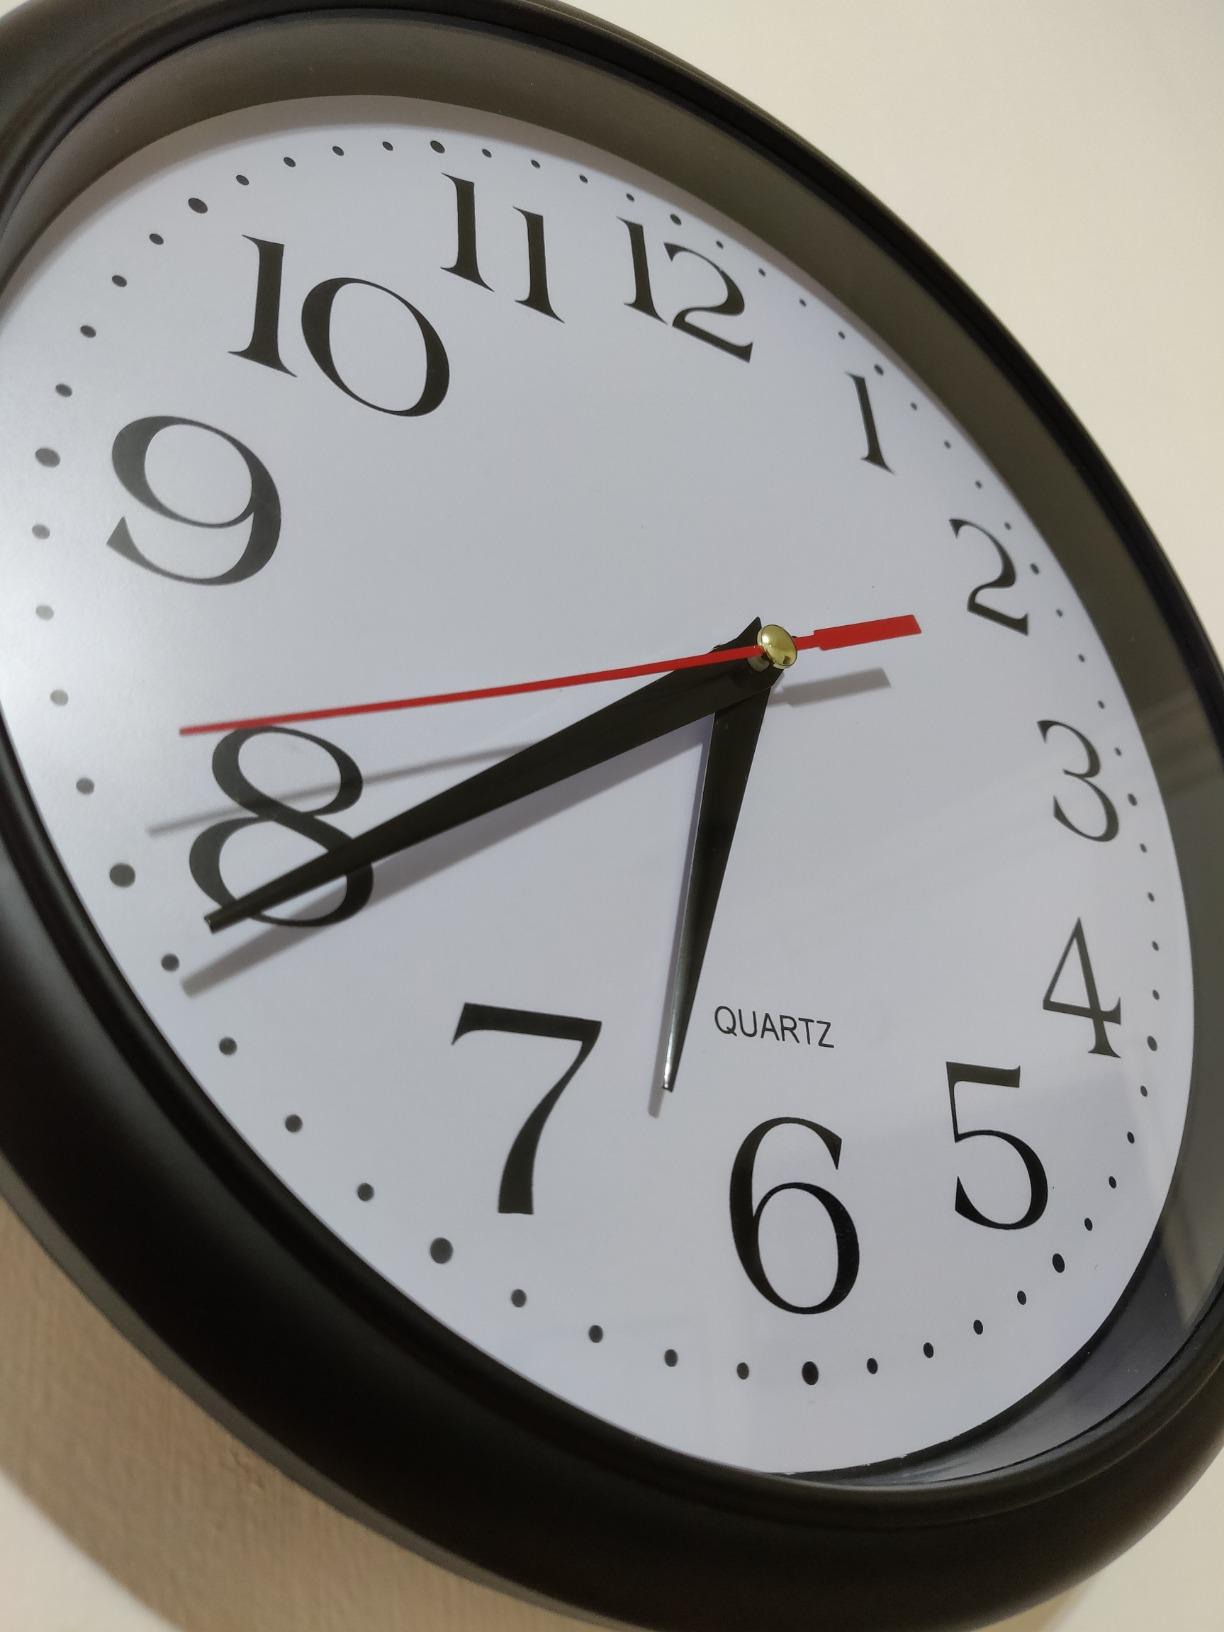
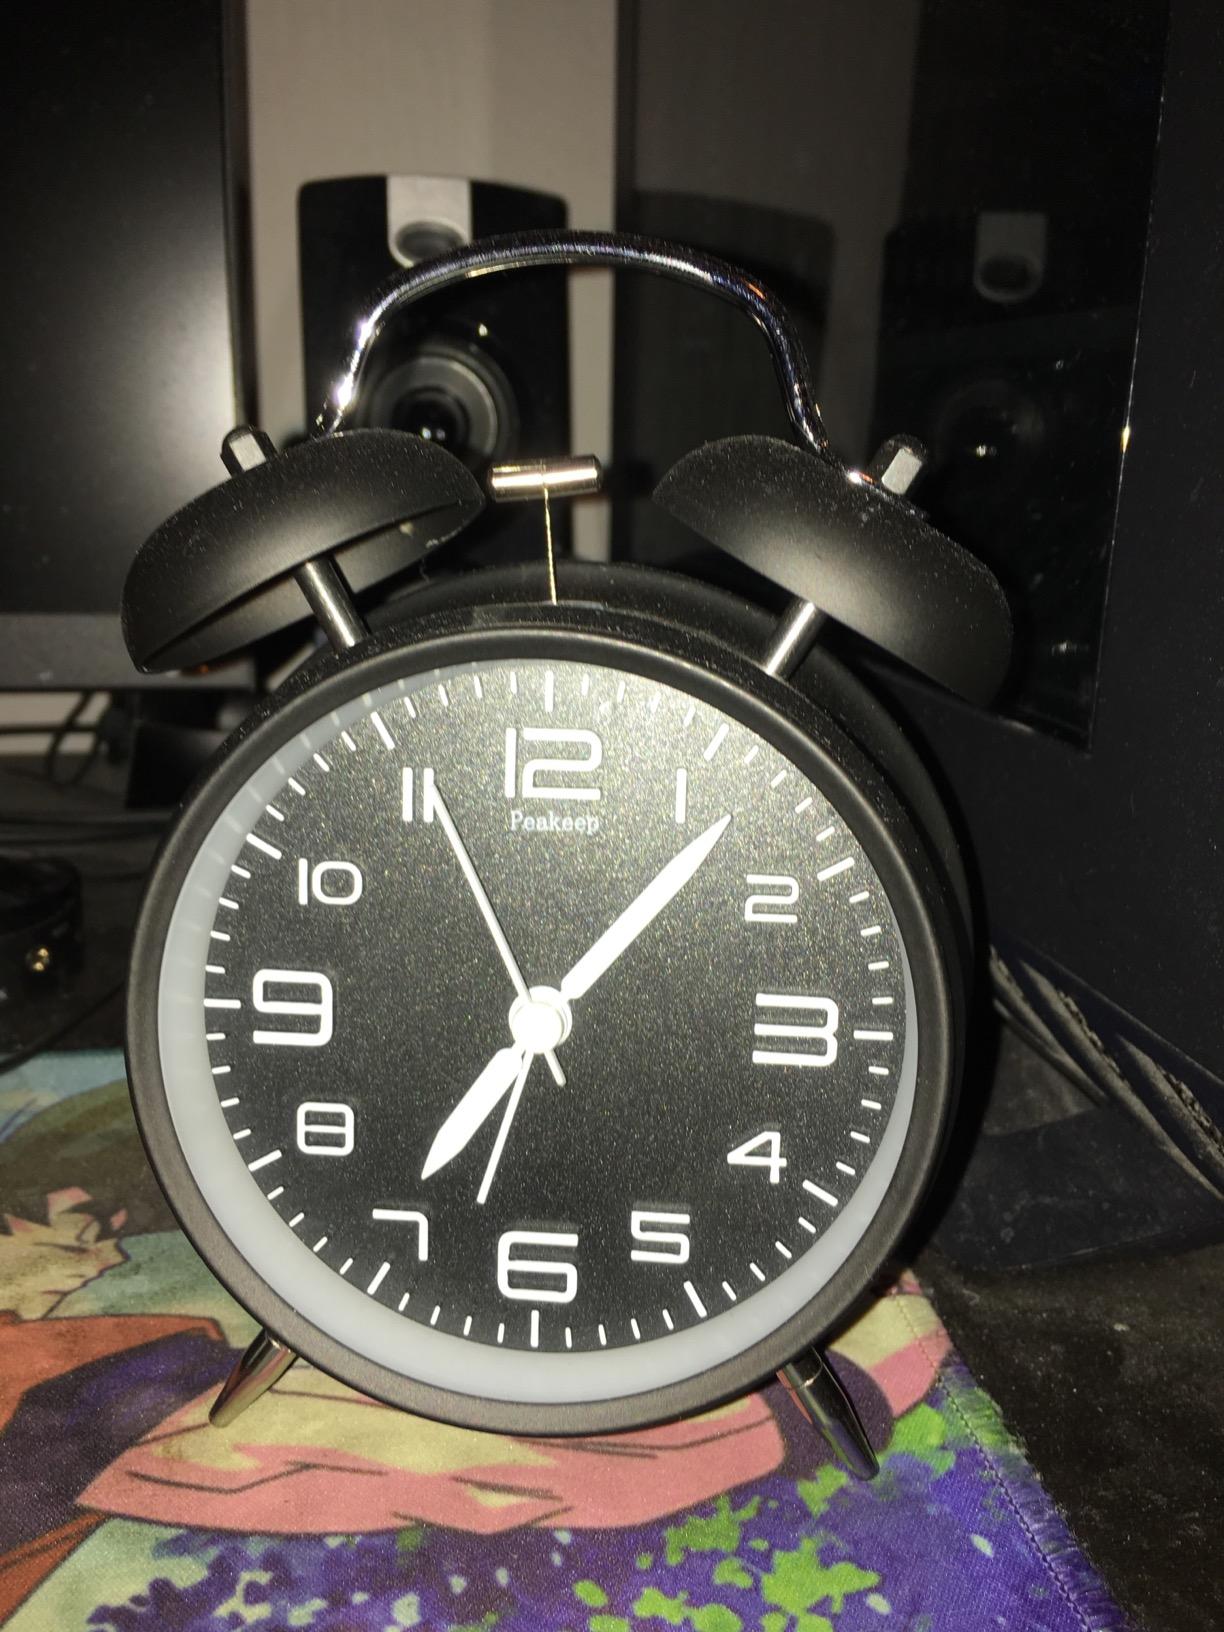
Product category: clock
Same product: no